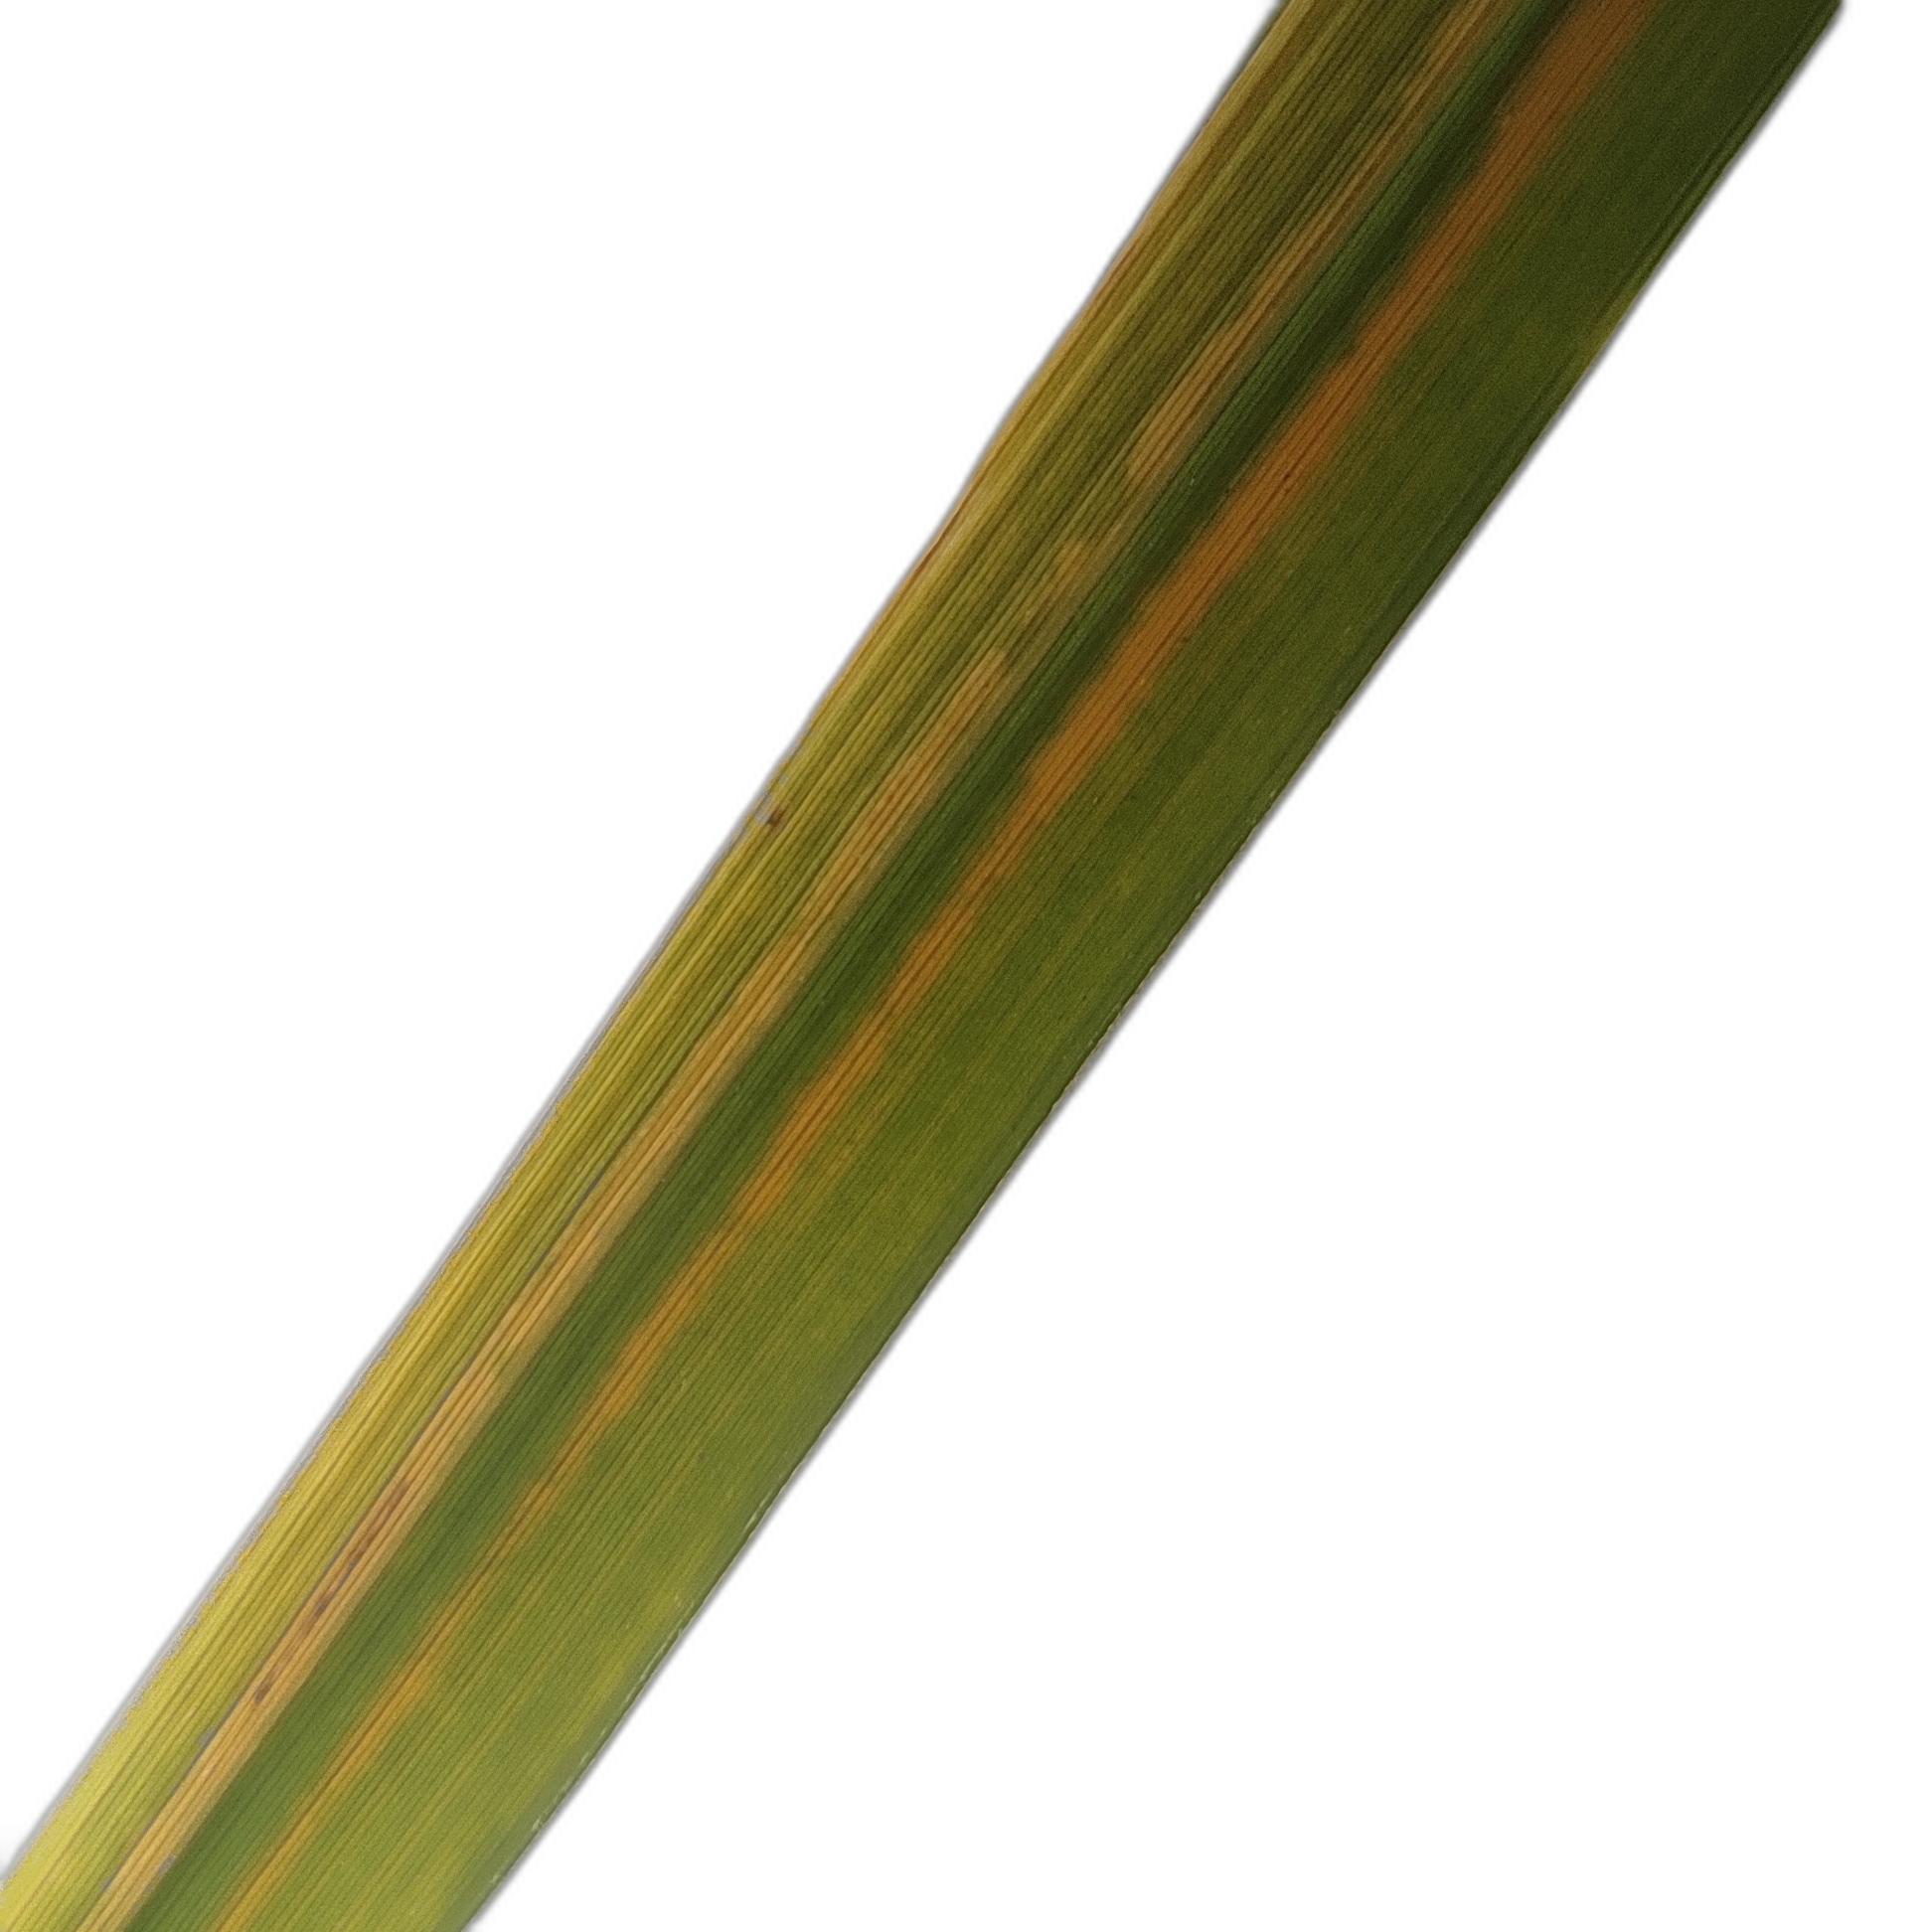
Label: Rice Stripes